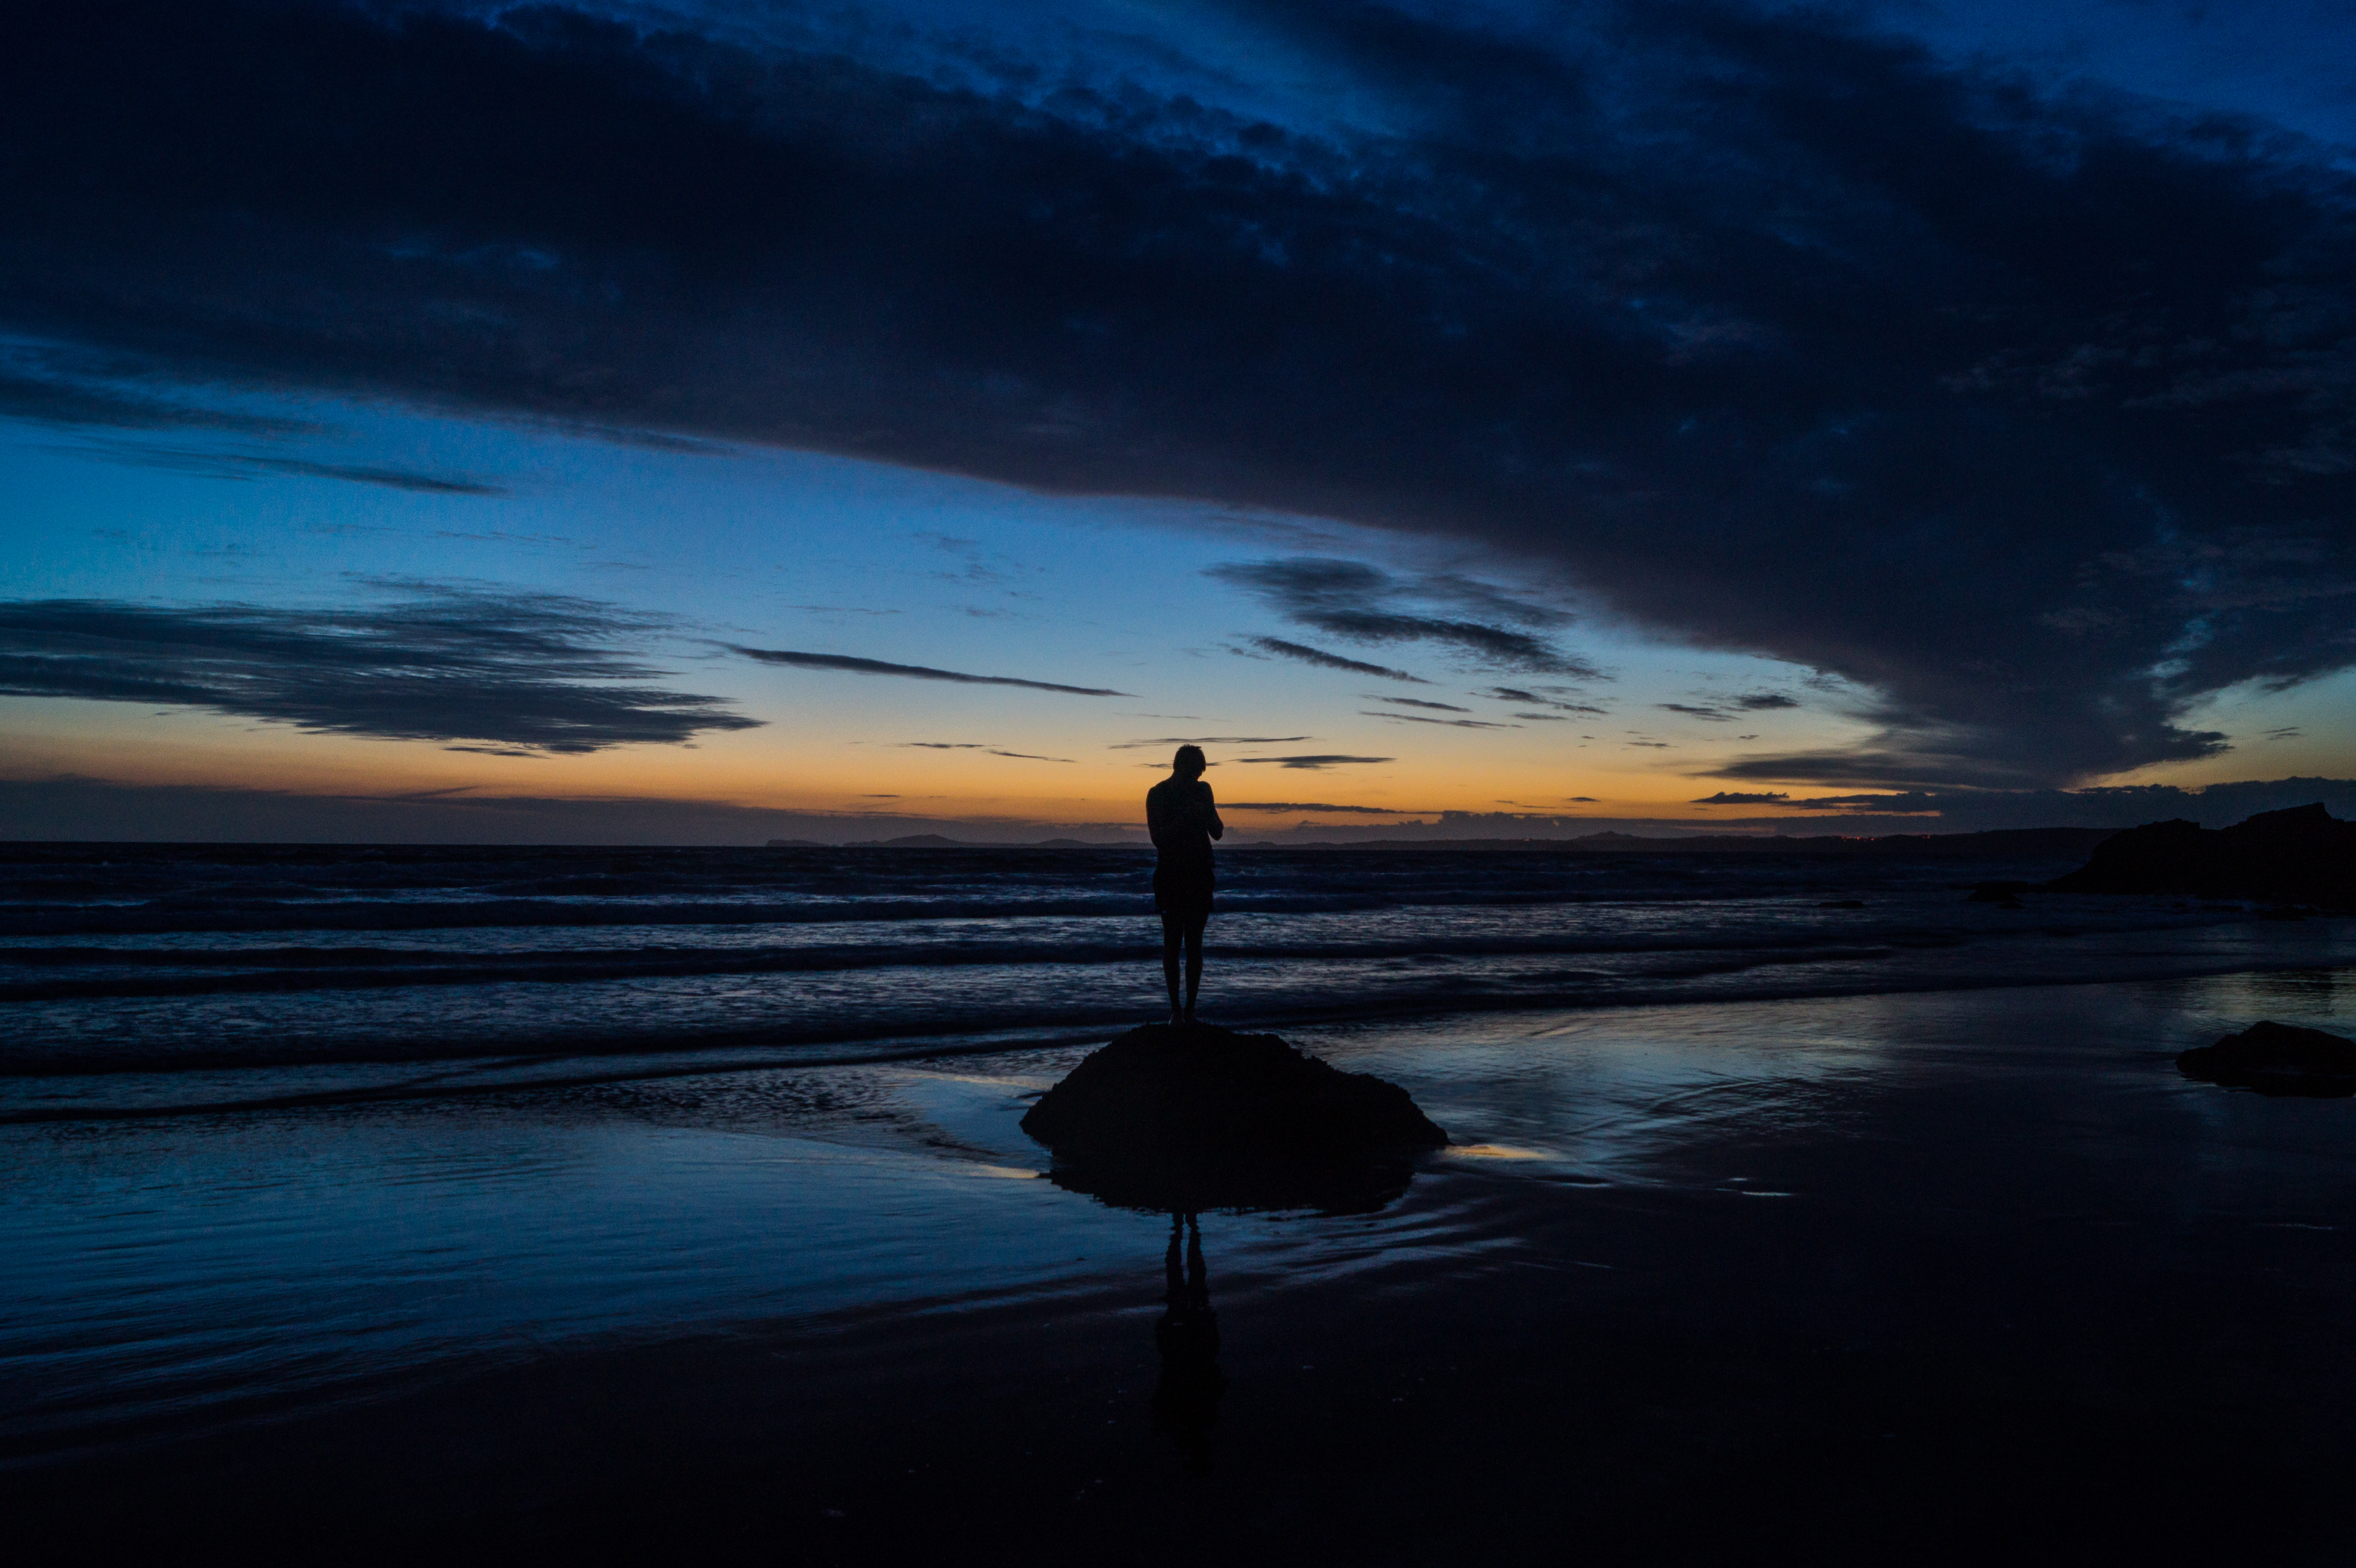
man, beach, sea, coast, rock, ocean, horizon, silhouette, light, cloud, sky, sun, sunrise, sunset, sunlight, cloudy, morning, shore, wave, hour, dawn, atmosphere, dark, dusk, evening, twilight, orange, golden, reflection, bay, blue, rocky, set, black, scale, moonlight, rocks, uk, wales, haven, waves, clouds, silhouettes, pembrokeshire, druidston, afterglow, wind wave